Time-to-digital converter

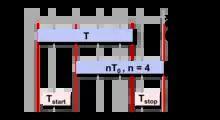
Sketch of the Nutt interpolation method

Counters can measure long intervals but have limited resolution. Interpolators have high resolution but they cannot measure long intervals. A hybrid approach can achieve both long intervals and high resolution. The long interval can be measured with a counter. The counter information is supplemented with two time interpolators: one interpolator measures the (short) interval between the start event and a following clock event, and the second interpolator measure the interval between the stop event and a following clock event. The basic idea has some complications: the start and stop events are asynchronous, and one or both might happen close to a clock pulse. The counter and interpolators must agree on matching the start and end clock events. To accomplish that goal, synchronizers are used.